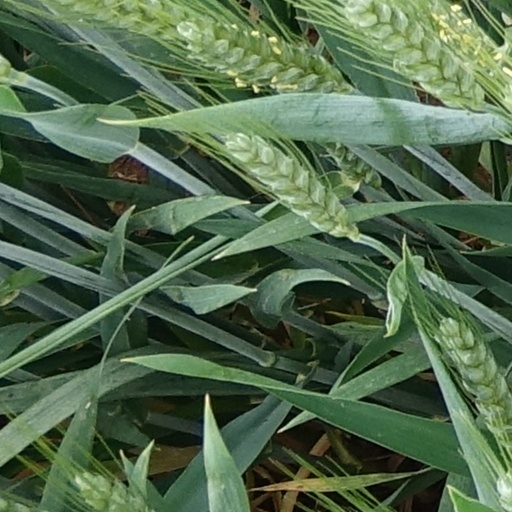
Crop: wheat